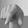
ASL letter: Q